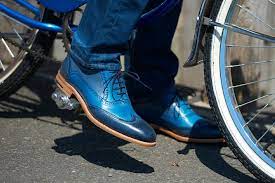
Label: Brogue